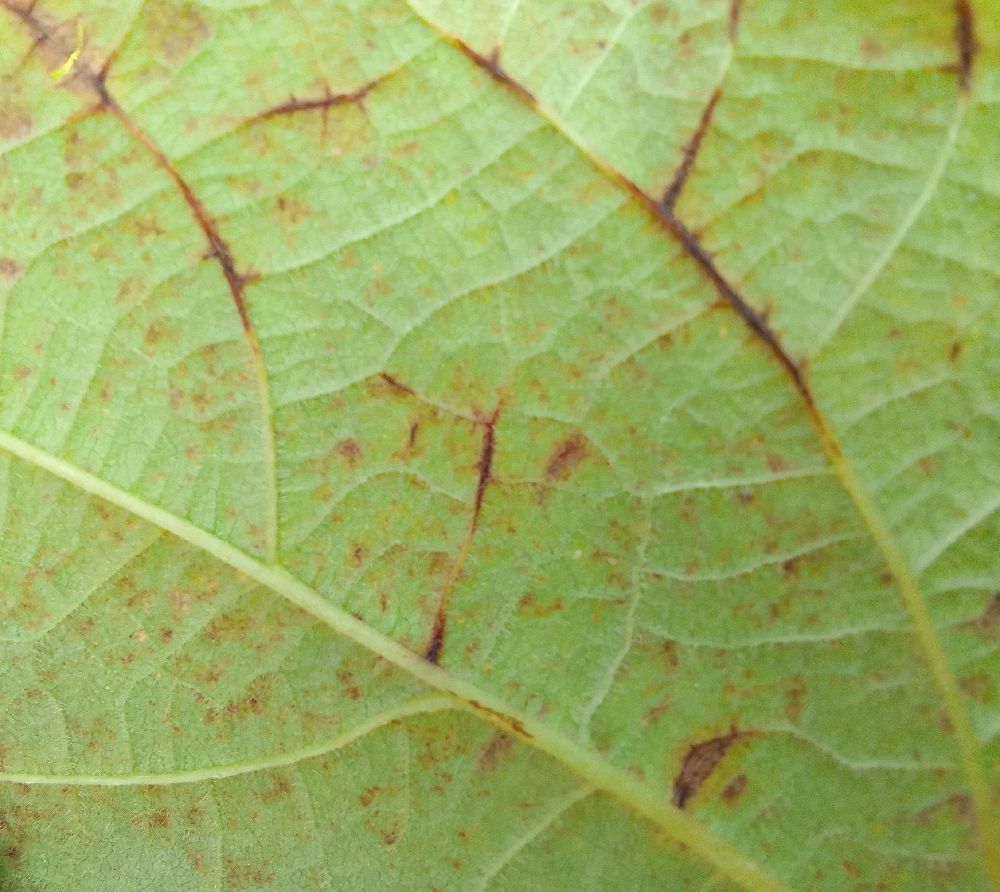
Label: anthracnose